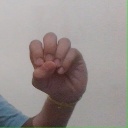
अक्षर: उ